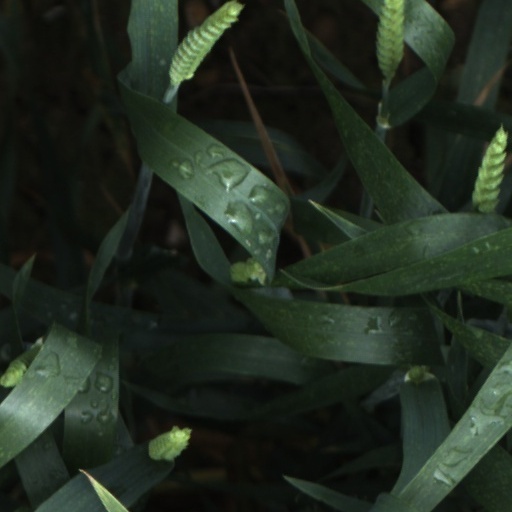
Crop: wheat